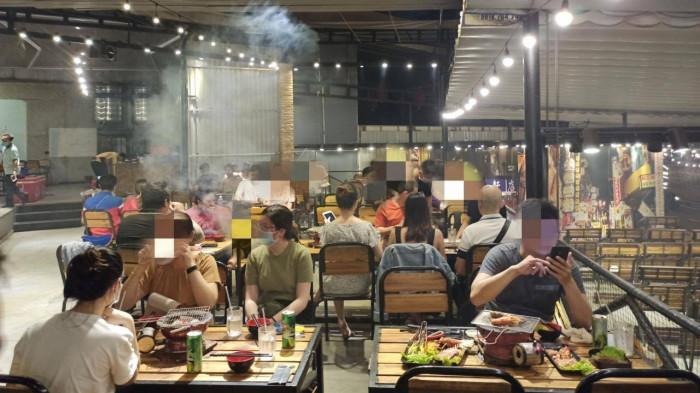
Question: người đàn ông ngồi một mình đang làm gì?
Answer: người đàn ông ngồi một mình đang sử dụng điện thoại